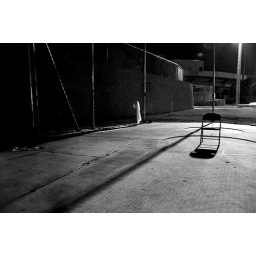
A lonely metal chair sits in the middle of a batting cage at the University of Florida practice field in Gainesville, Fla.